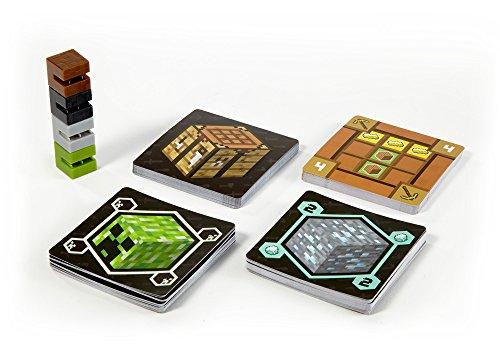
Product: Mattel Games Minecraft Card Game
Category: Sports & Outdoors | Sports & Fitness | Leisure Sports & Game Room | Casino Equipment | Blackjack Equipment | Blackjack Sets
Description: Keep building the fun with the Minecraft Card Game.
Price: $12.33
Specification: ProductDimensions:4.2x1x8inches|ItemWeight:6.4ounces|ShippingWeight:8.8ounces(Viewshippingratesandpolicies)|DomesticShipping:ItemcanbeshippedwithinU.S.|InternationalShipping:ThisitemcanbeshippedtoselectcountriesoutsideoftheU.S.LearnMore|ASIN:B0119J9VMI|Californiaresidents:ClickhereforProposition65warning|Itemmodelnumber:DJY41|Manufacturerrecommendedage:8-15years